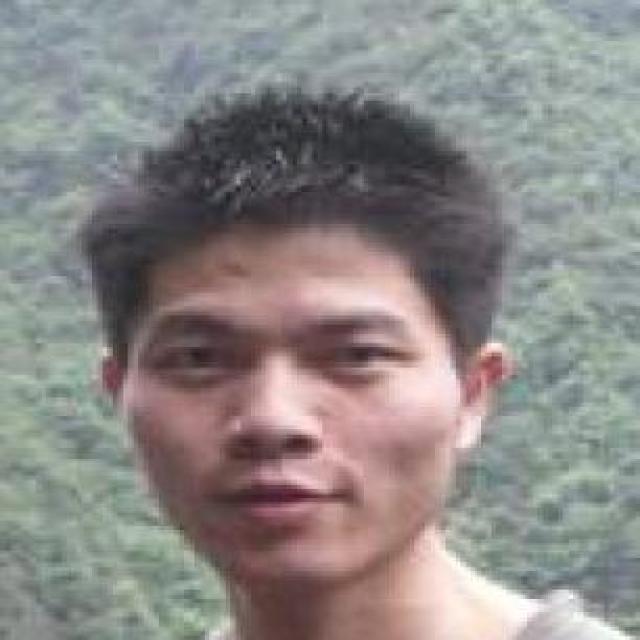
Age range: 21-44